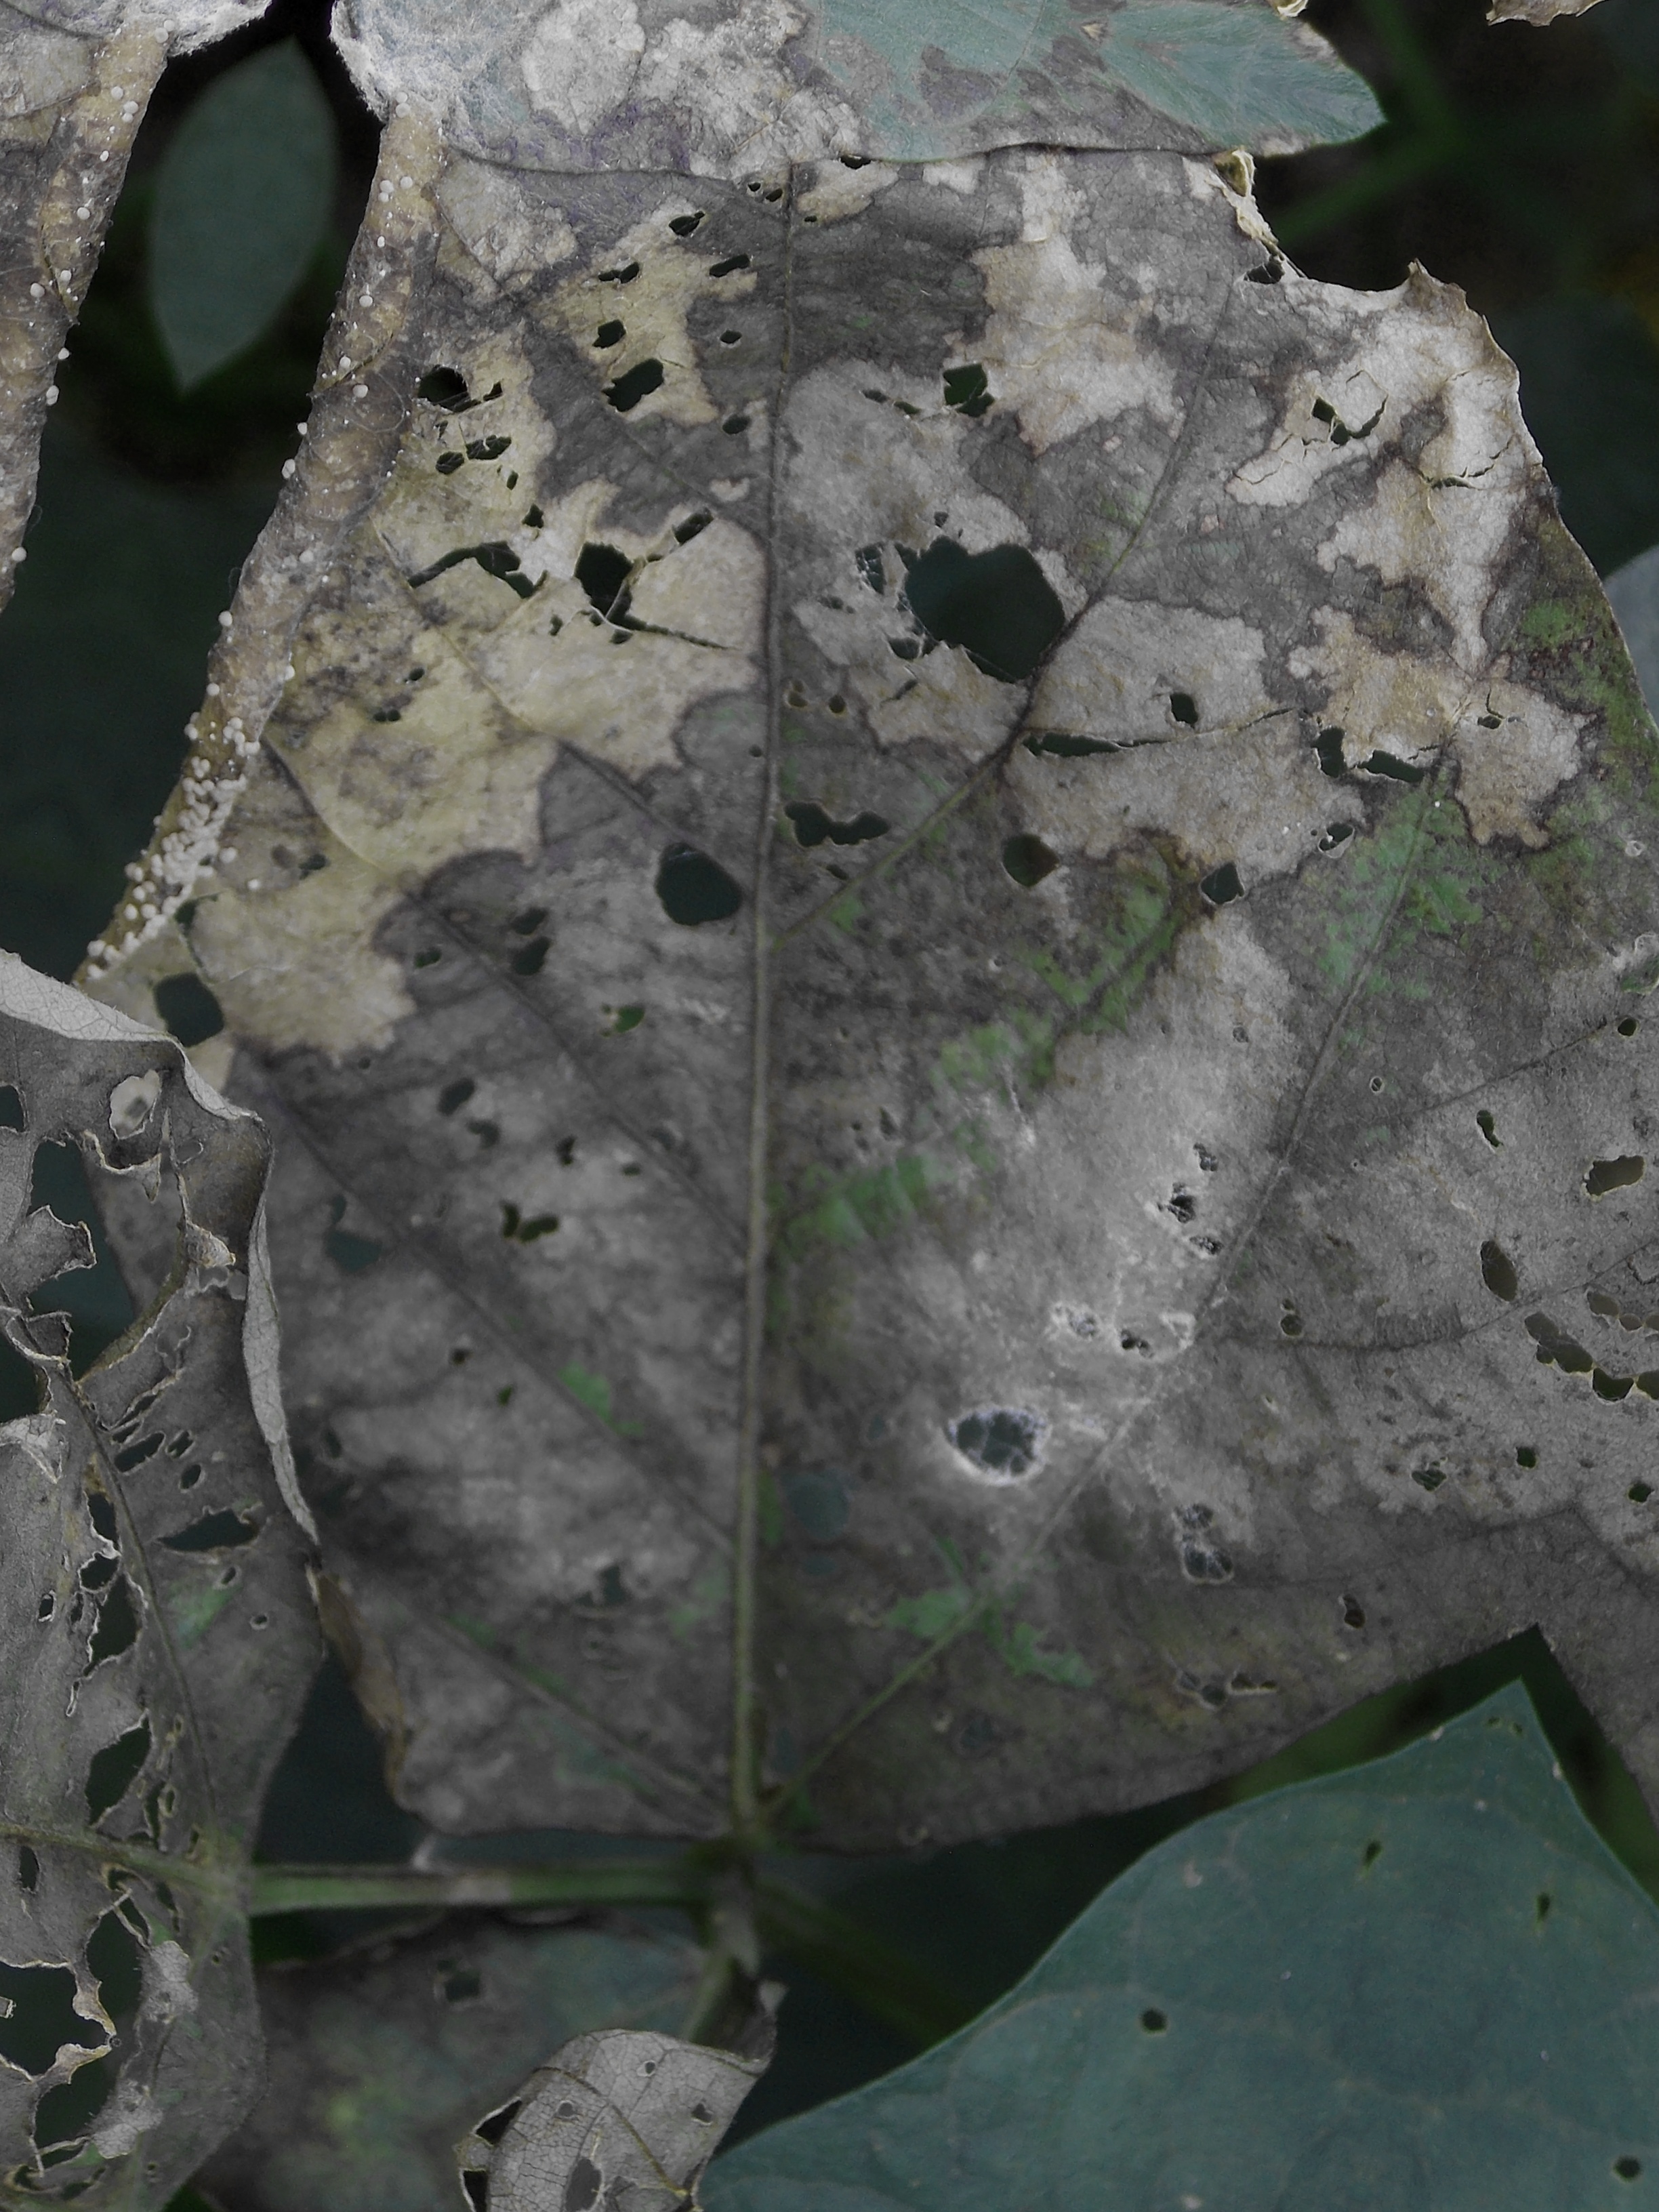
Label: Disease